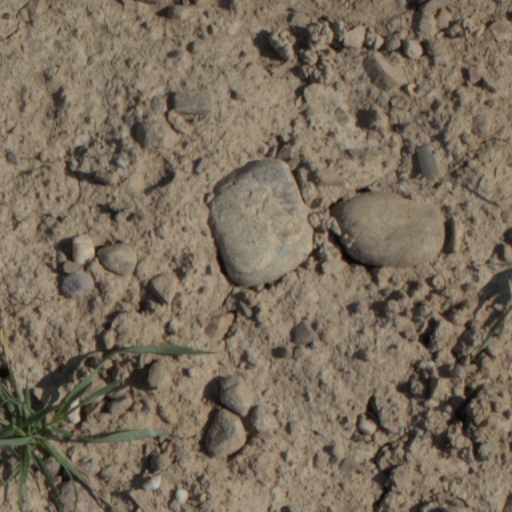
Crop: wheat